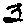
Label: 3